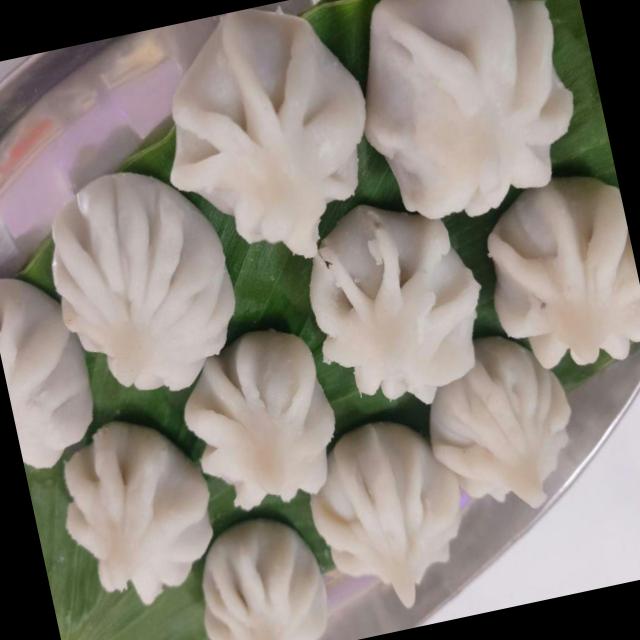
Dish: modak